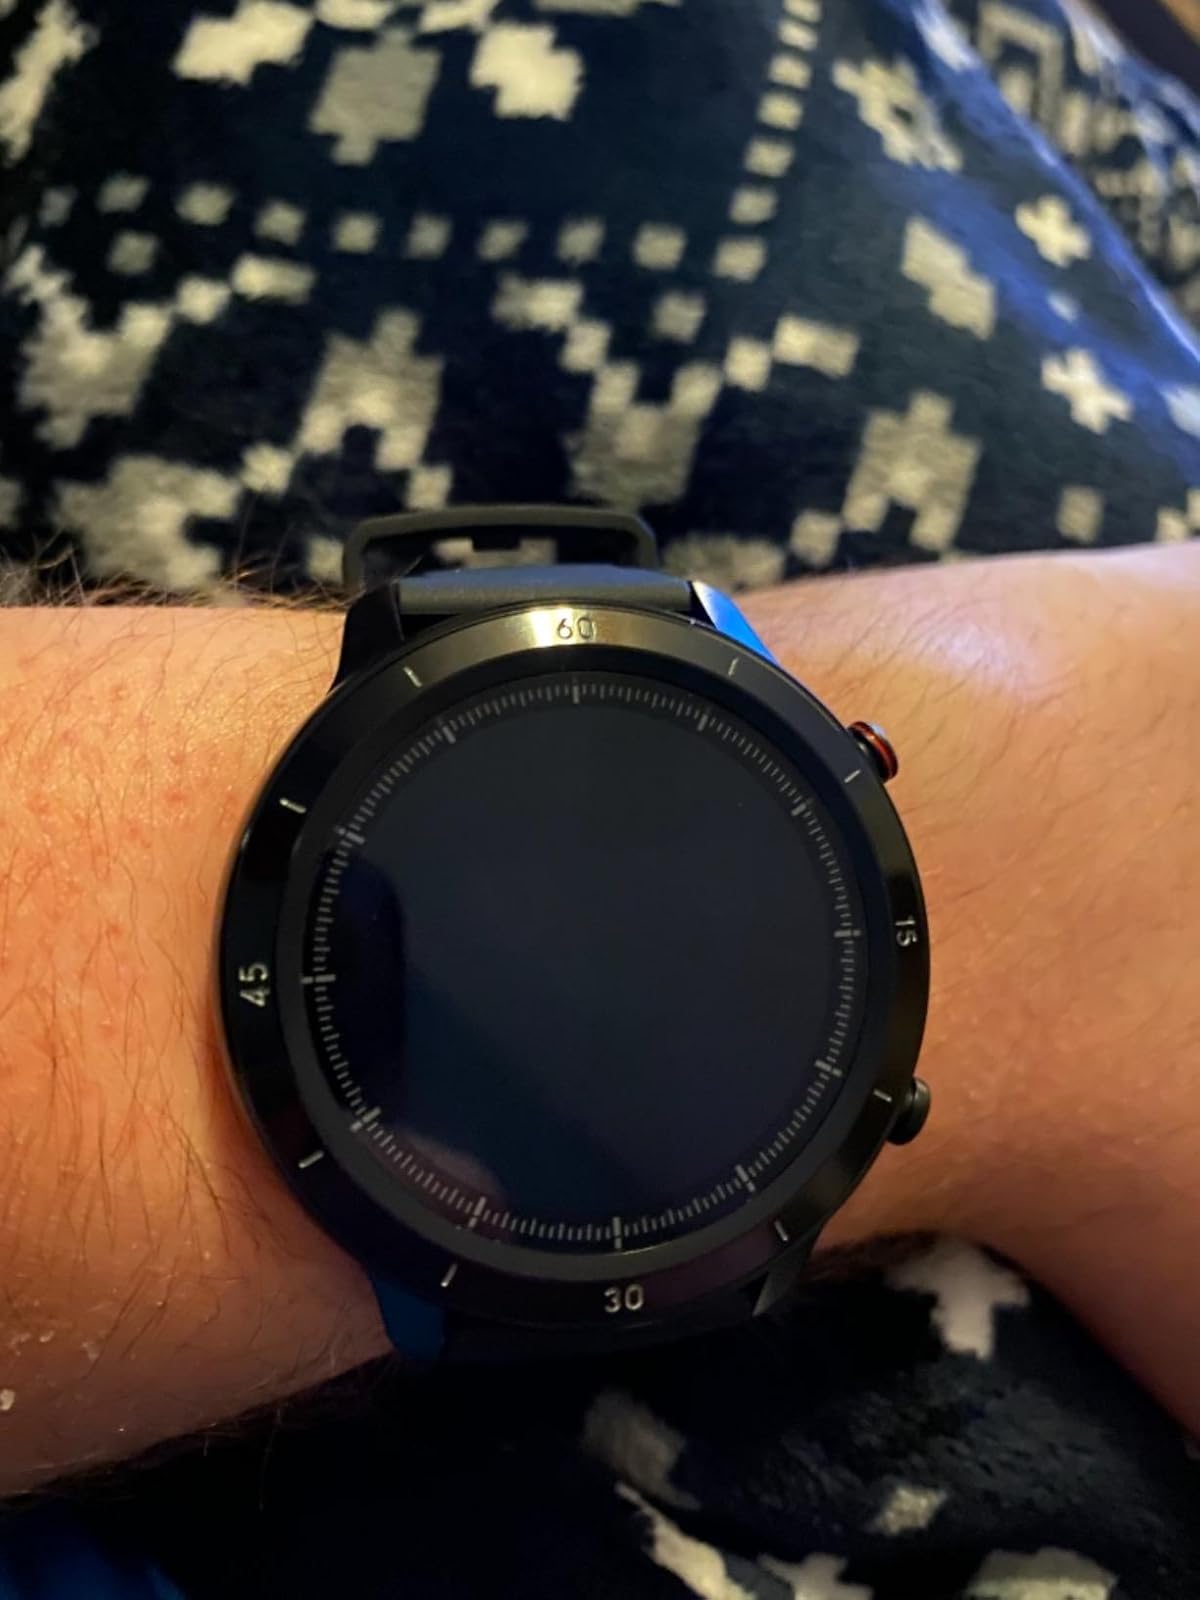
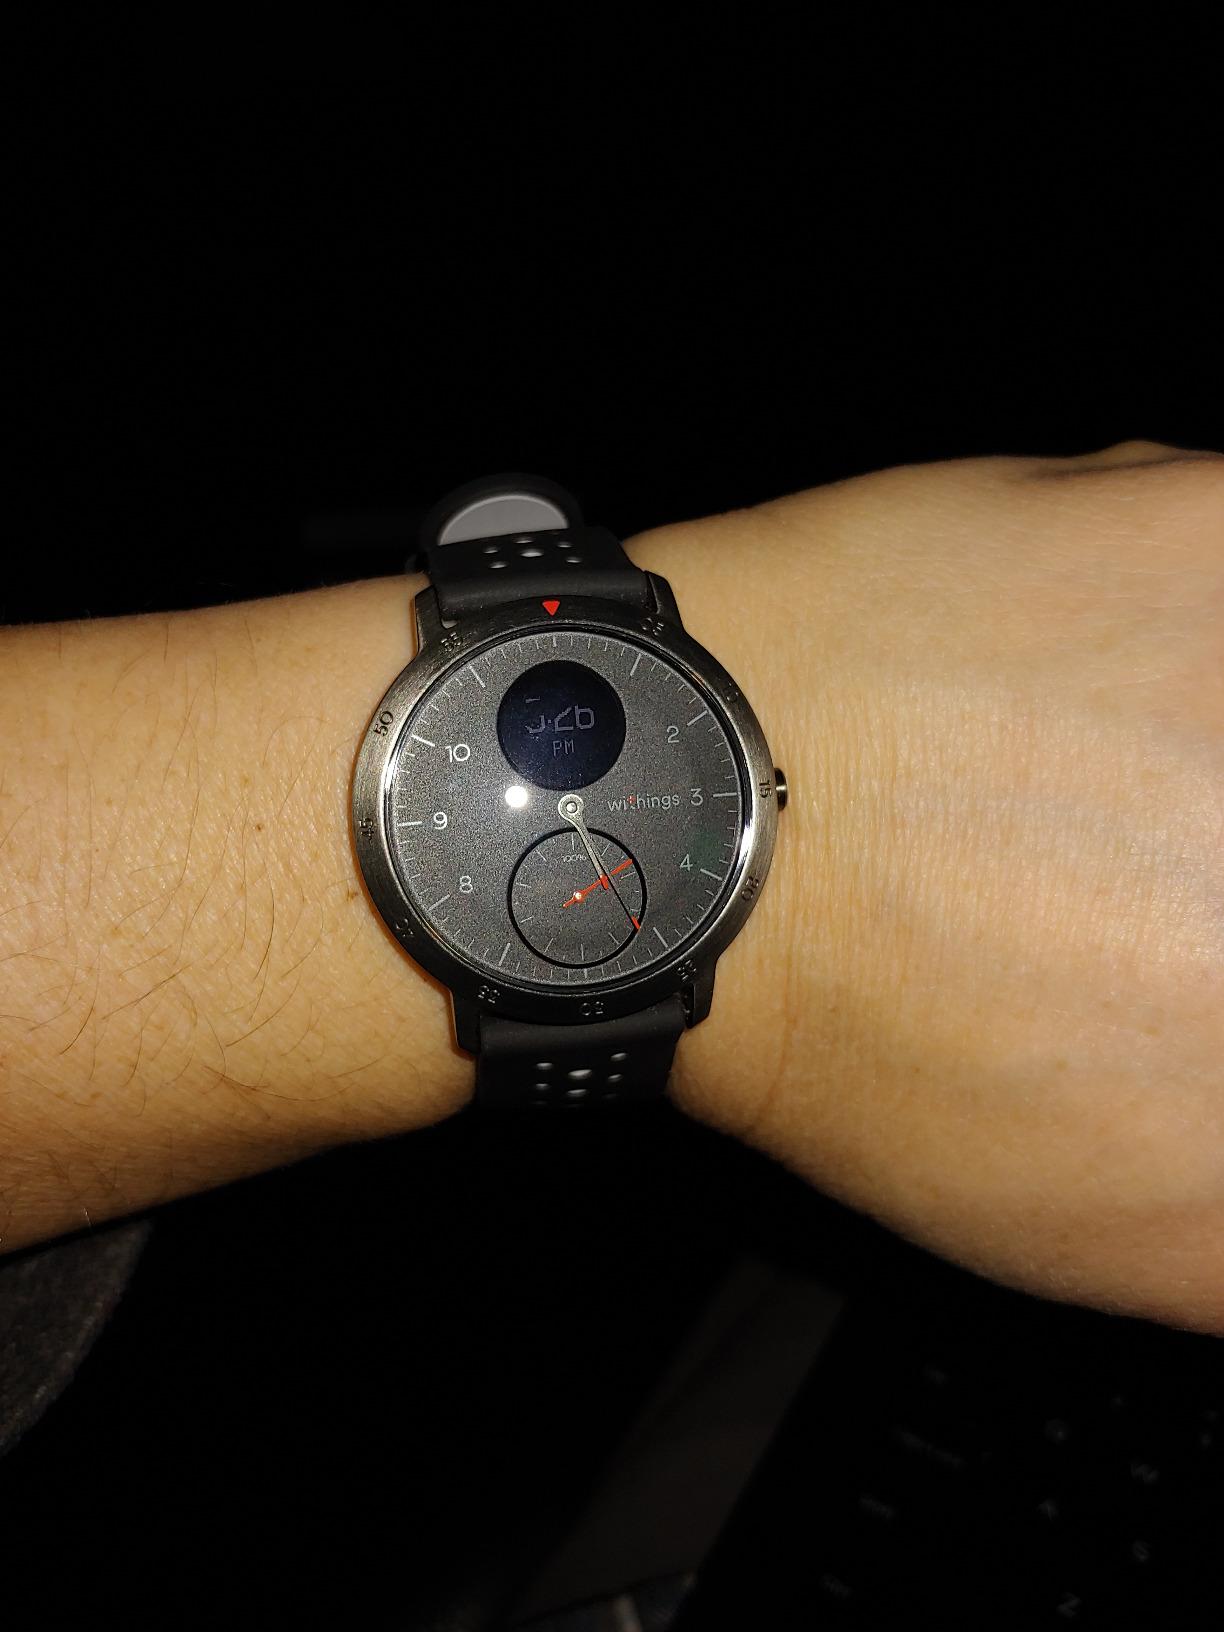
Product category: smartwatch
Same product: no